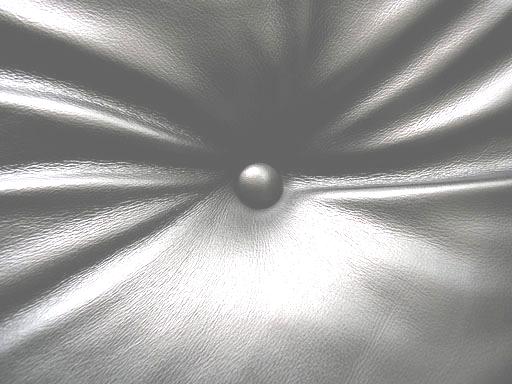
Material: leather